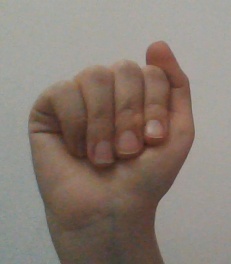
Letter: saad